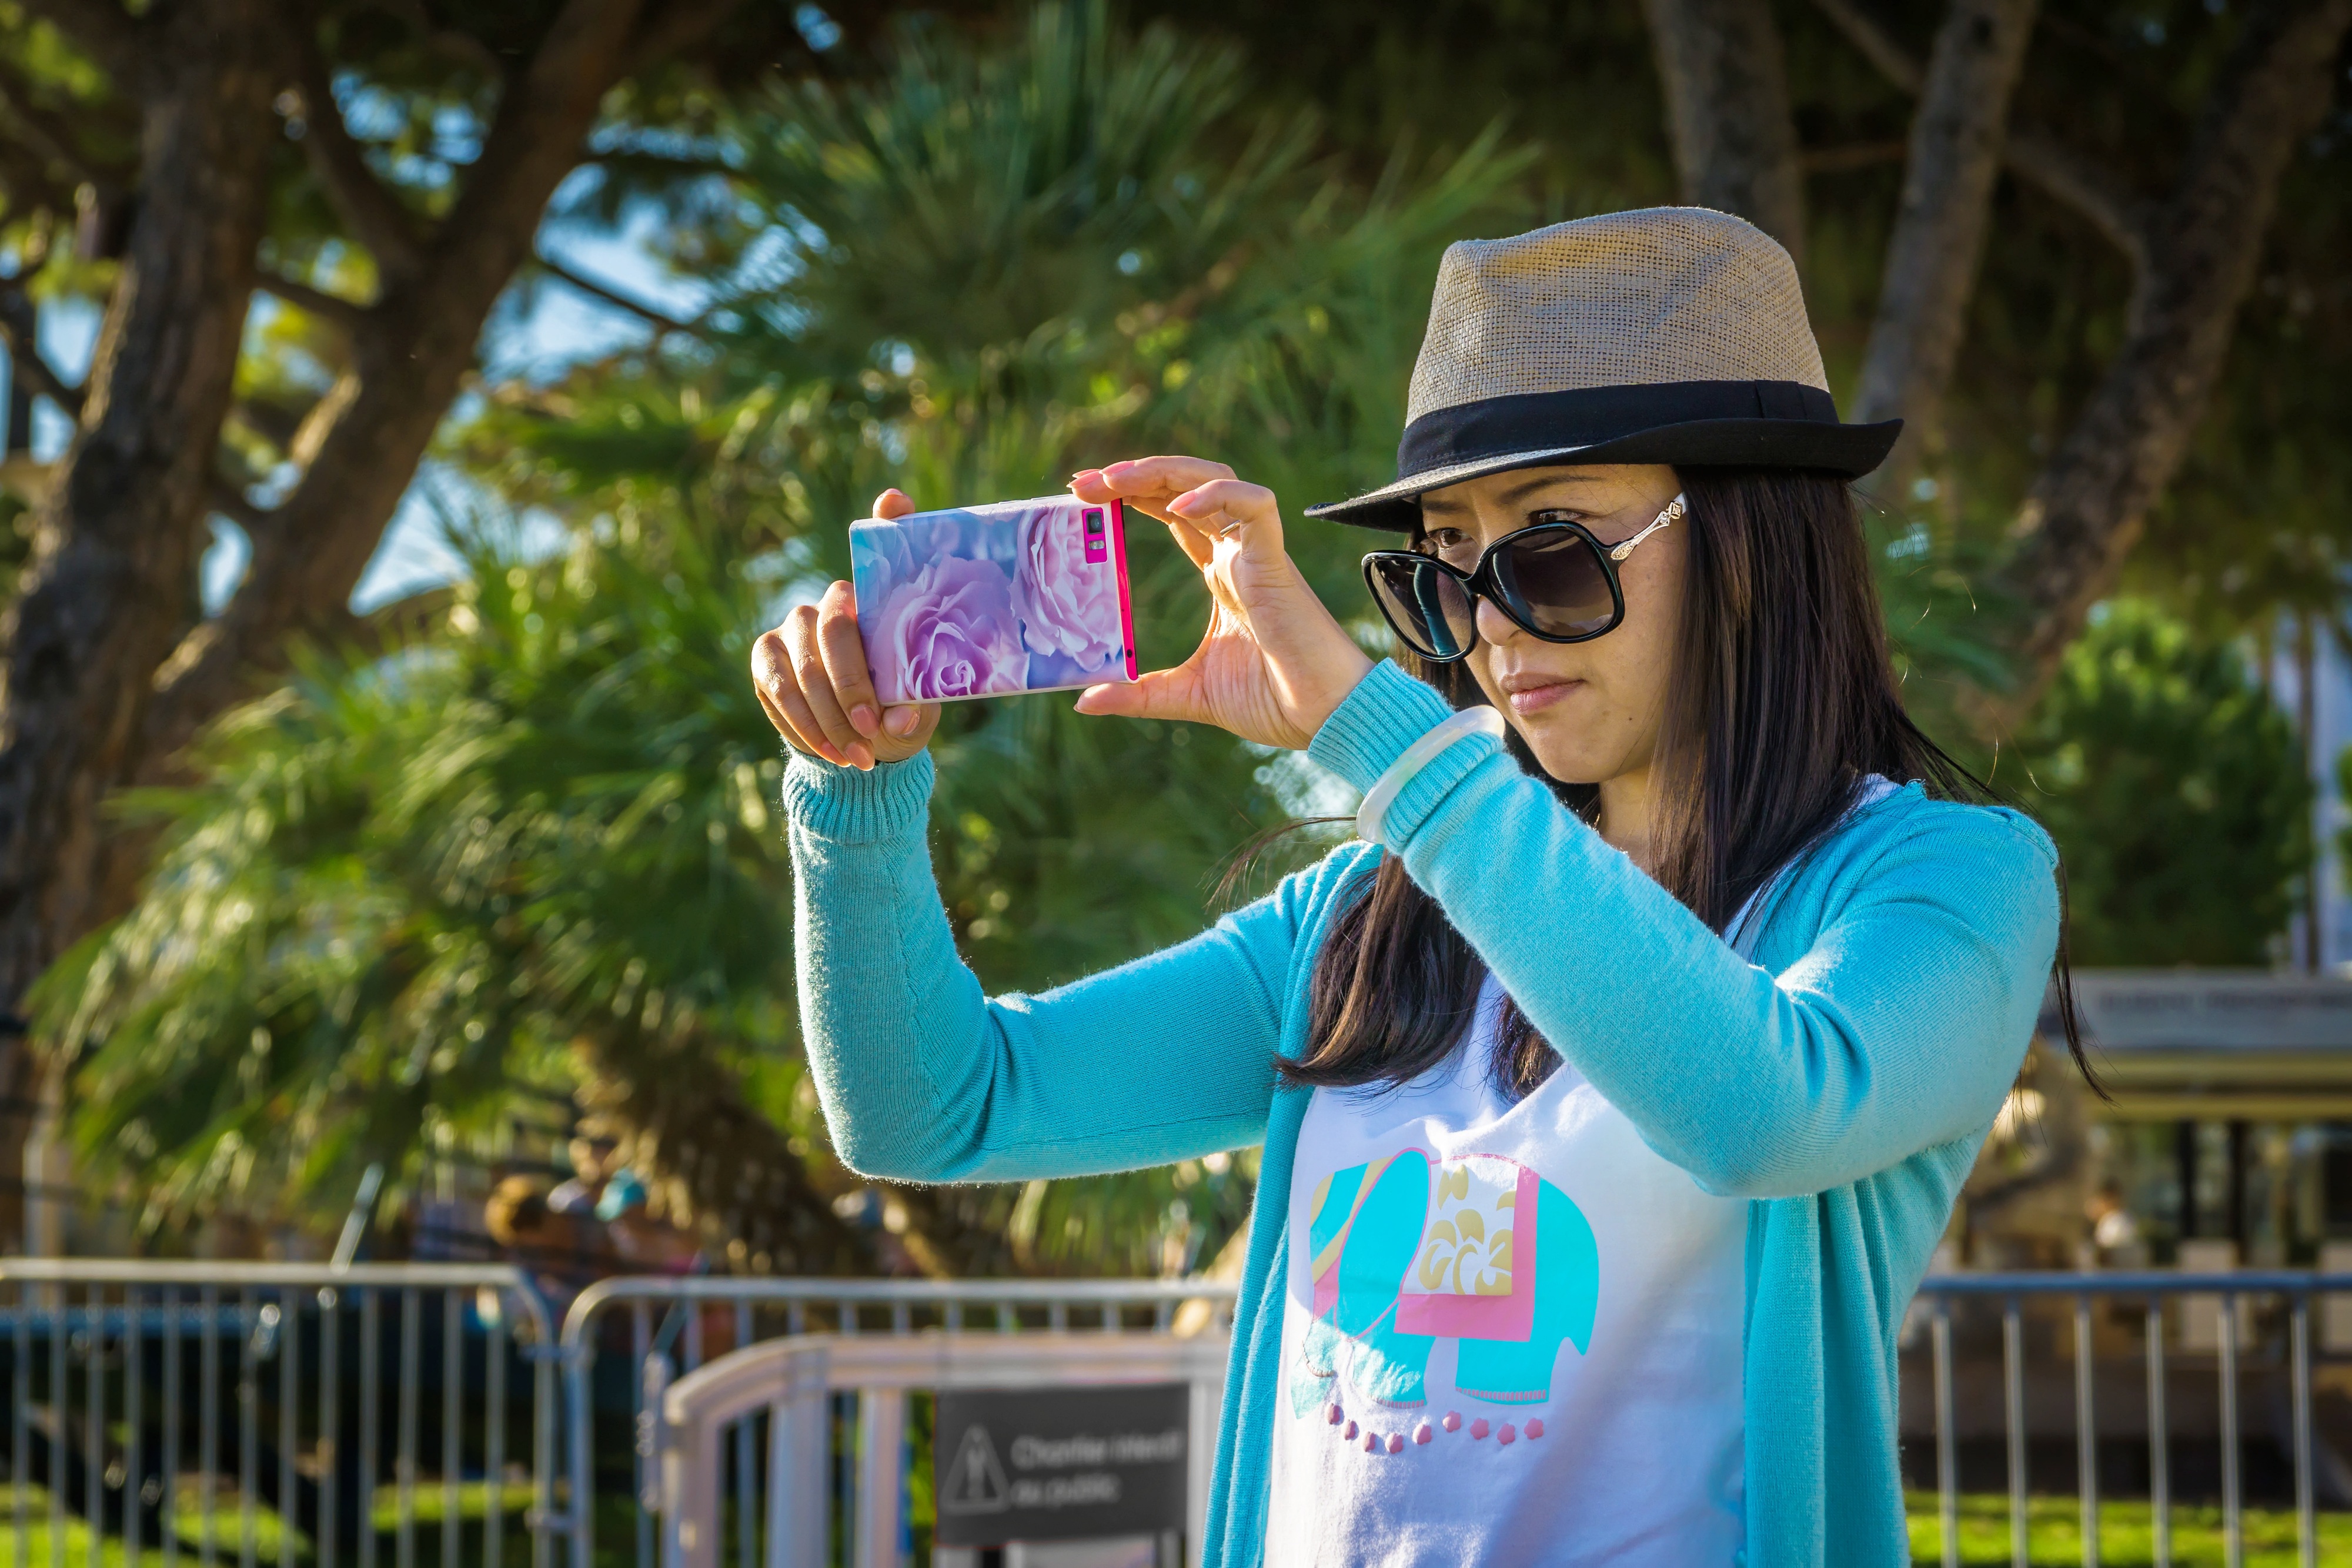
smartphone, girl, woman, photo, portrait, young, phone, blue, lifestyle, race, selfie, picture, self, taking, person on phone, endurance sports